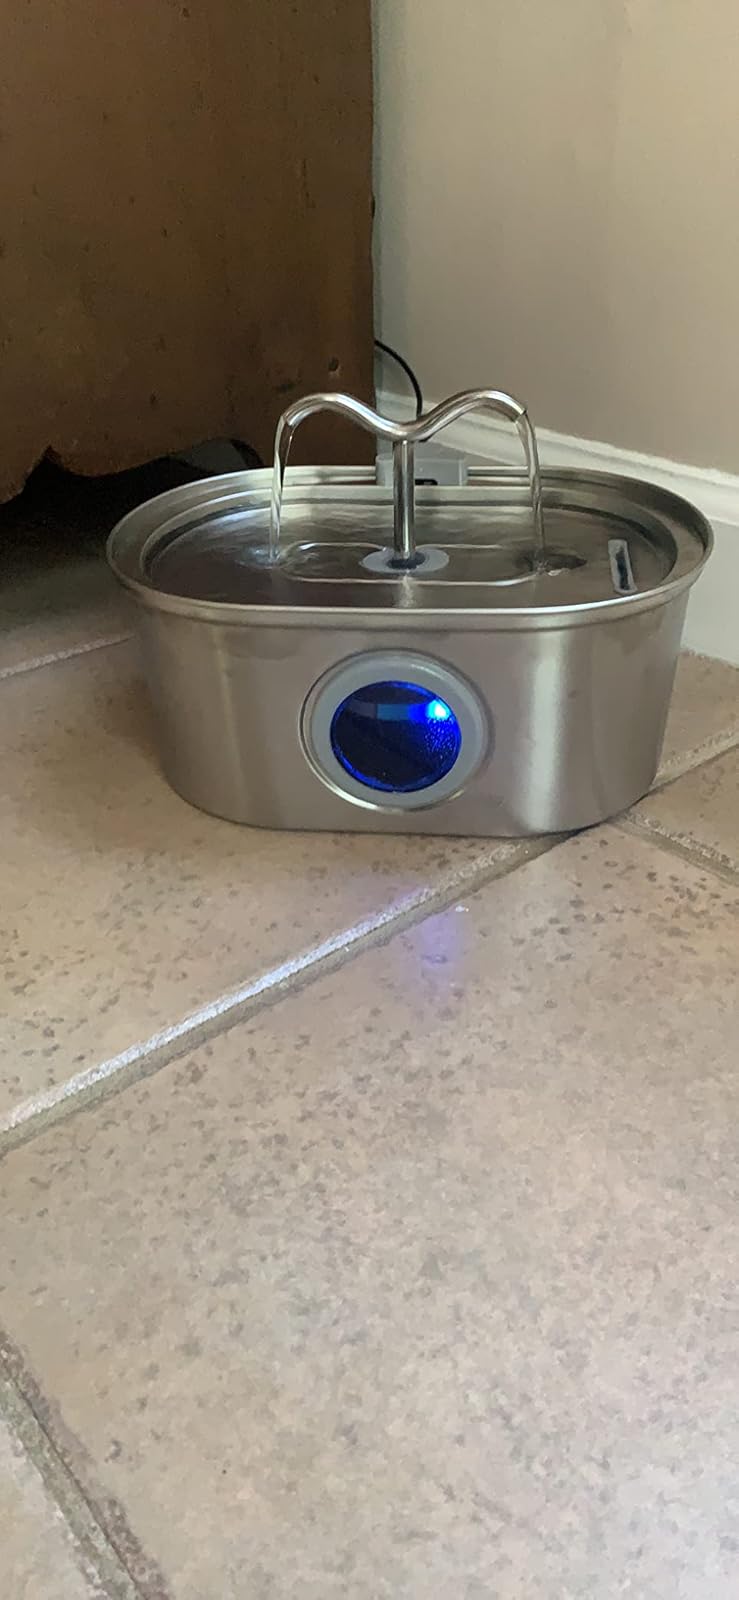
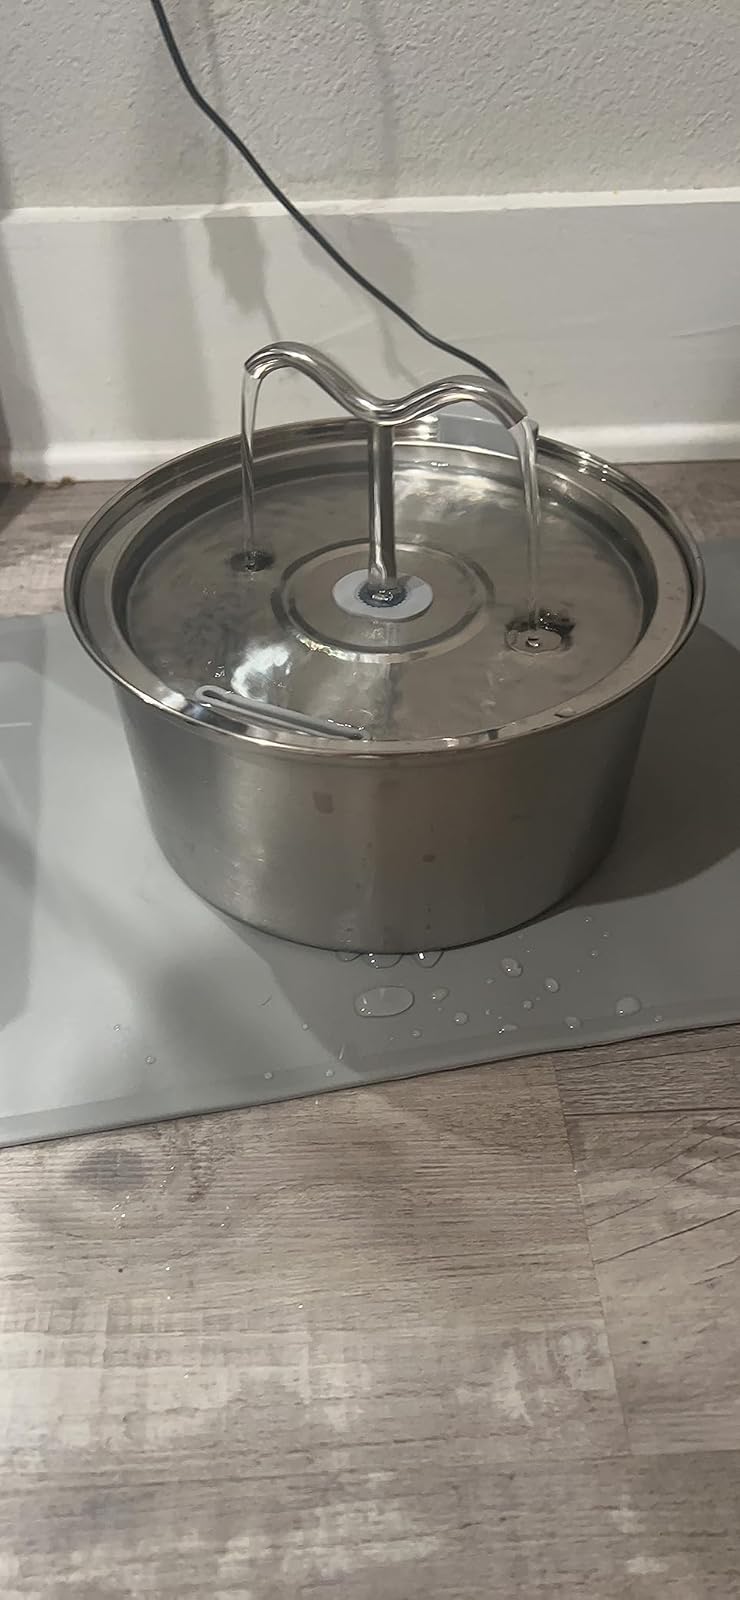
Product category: items_bowl
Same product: no